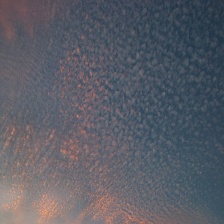
Cloud type: Cirroculumulus